Henry Conner

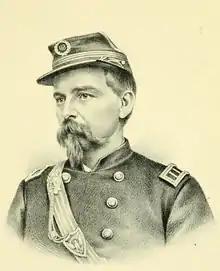
Woodcarving of Conner in his captain's uniform from "History of Vernon County, Wisconsin" (1884)

His enlistment expired in August and he briefly returned to his previous job in Philadelphia. Mayor Henry was replaced by a Democrat in the 1861 election, however, and Conner lost his role. The Republican-controlled gas department in the city, however, offered him a new job, where he remained for nine months.